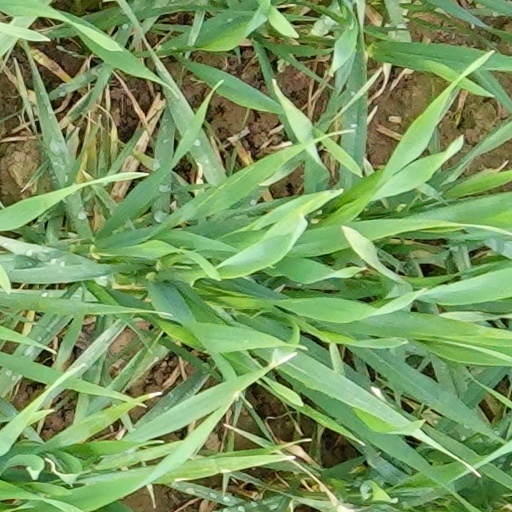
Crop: wheat